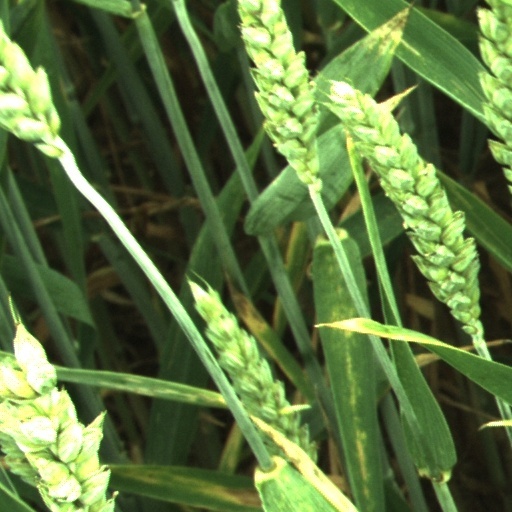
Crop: wheat